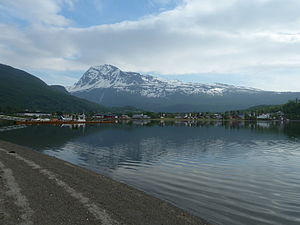
Tennevoll
Tennevoll er hovedby i Lavangen kommune, Troms, Norge. Stedet 269 indbyggere og ligger inderst i fjorden Lavangen. Kommunens eneste skole ligger her.